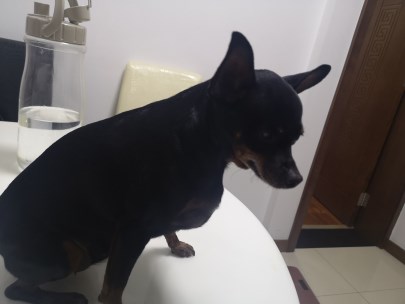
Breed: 561-n000127-miniature_pinscher